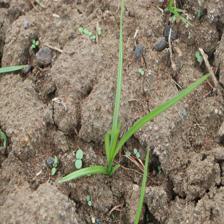
Label: Grass